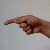
The image shows a hand gesture representing the letter 'G' in Indian Sign Language.